Australian Medical Association

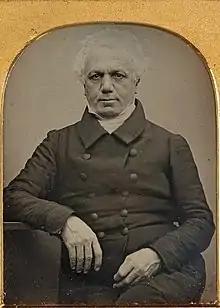
Surgeon William Bland, inaugural president of the short-lived Australian Medical Association established in 1858

The Medico-Chirurgical Association of Australia was formed in 1844 aiming to "maintain and secure the dignity and the privileges of the medical and surgical profession in this colony". Prominent surgeon and former convict William Bland was a founding member, but the organisation was short-lived. In 1850, Irish-trained physician Henry Douglass revived the Australian Philosophical Society (later the Royal Society of New South Wales), which included Charles Nicholson and a number of other doctors as members.